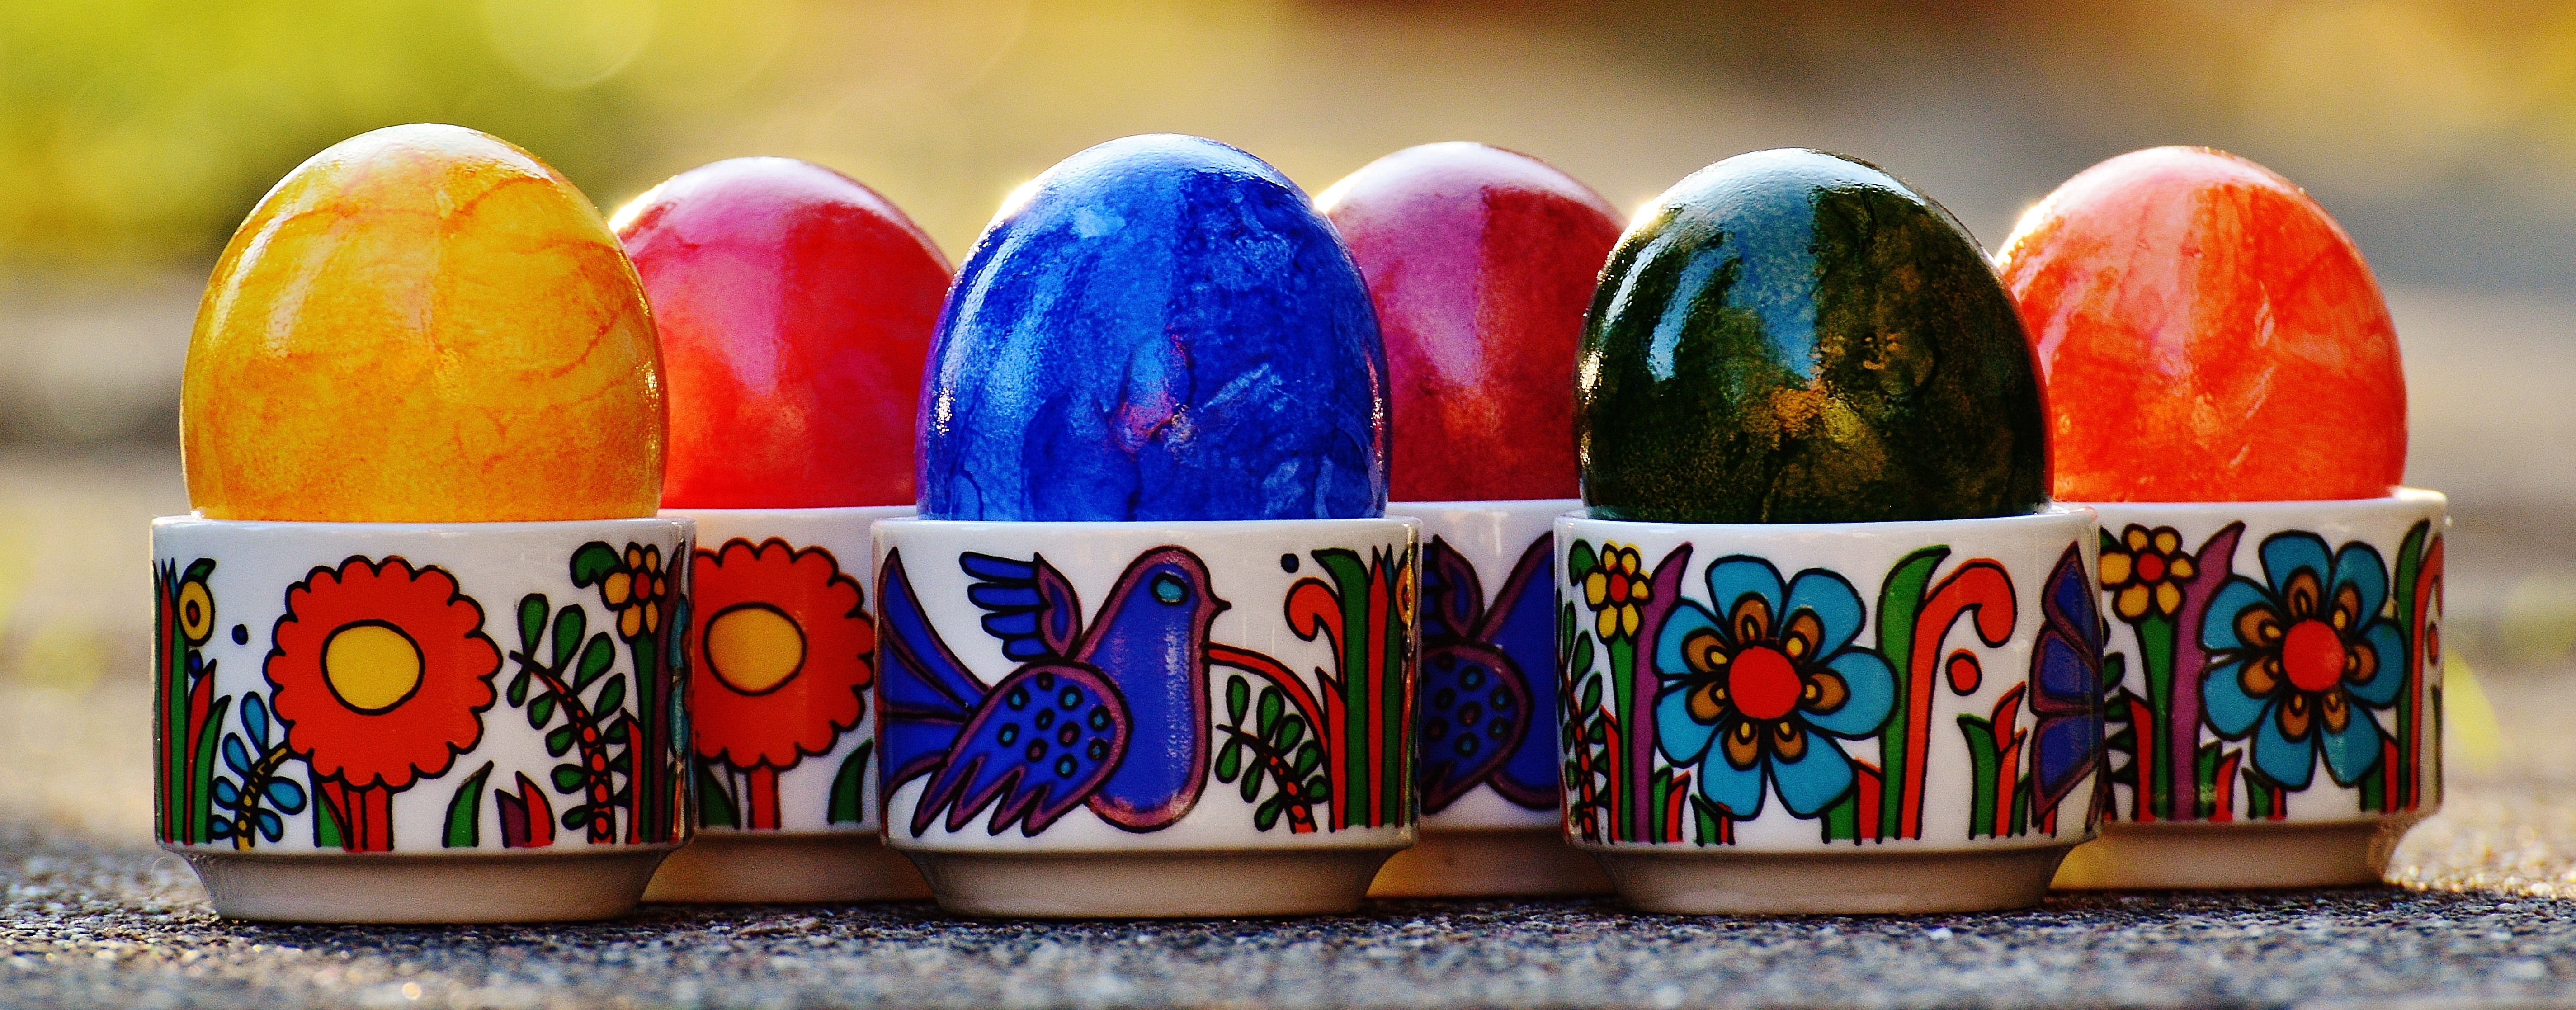
food, color, colorful, egg, easter, colored, easter eggs, easter egg, happy easter